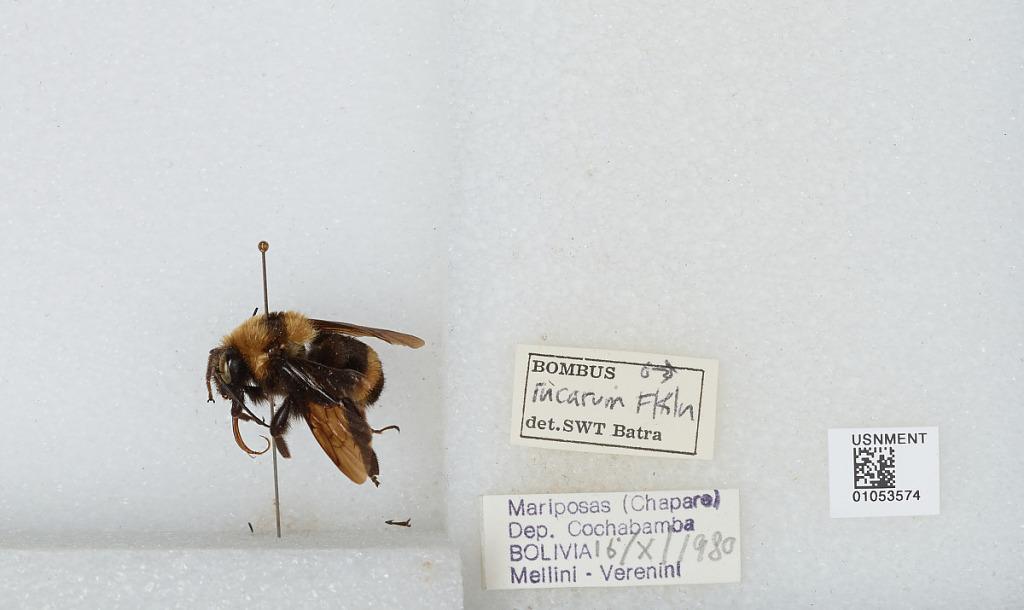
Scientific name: Bombus sp.
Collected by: Mellini & Verenini
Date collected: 1980-10-16
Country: Bolivia
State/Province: Cochabamba
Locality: Mariposas
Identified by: Batra, S. W.T.